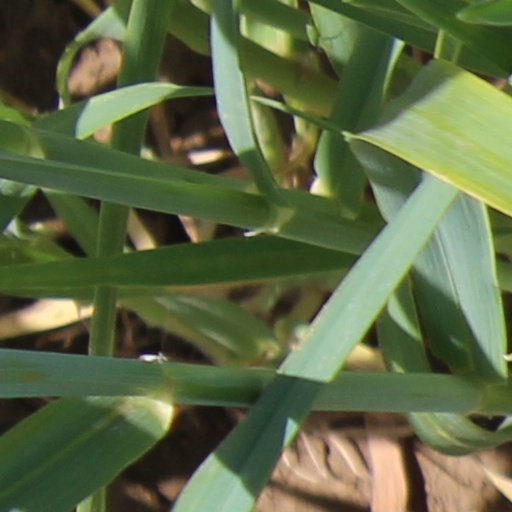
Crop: wheat